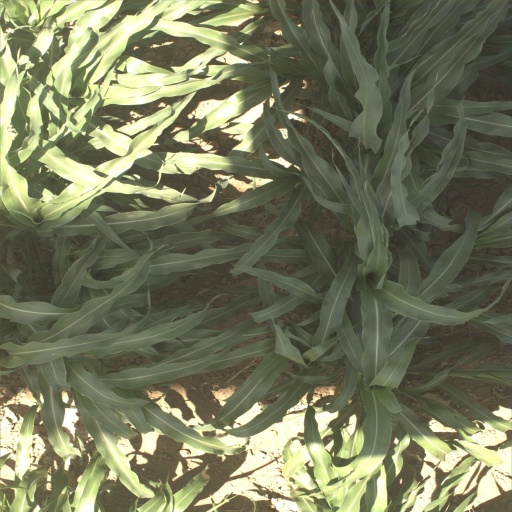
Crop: sorghum